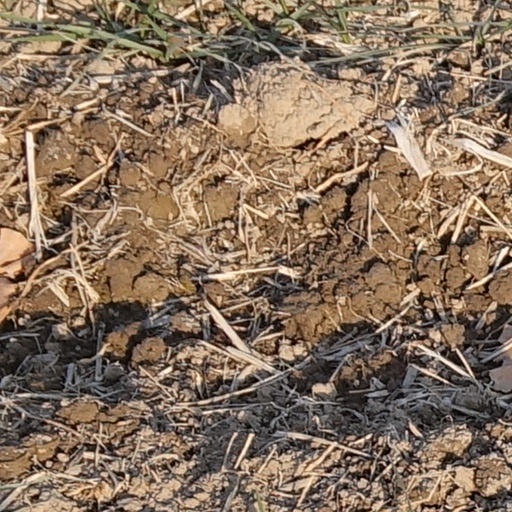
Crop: wheat